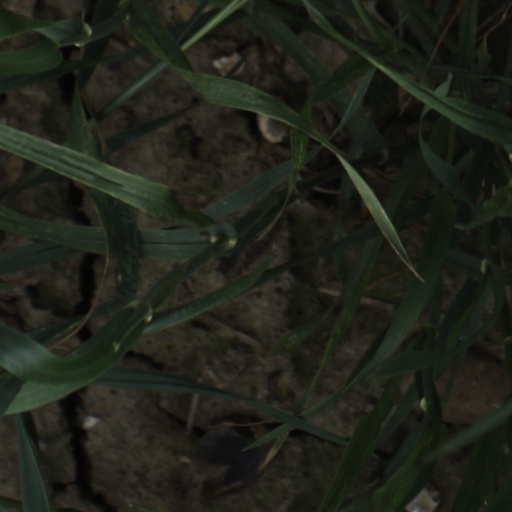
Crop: wheat